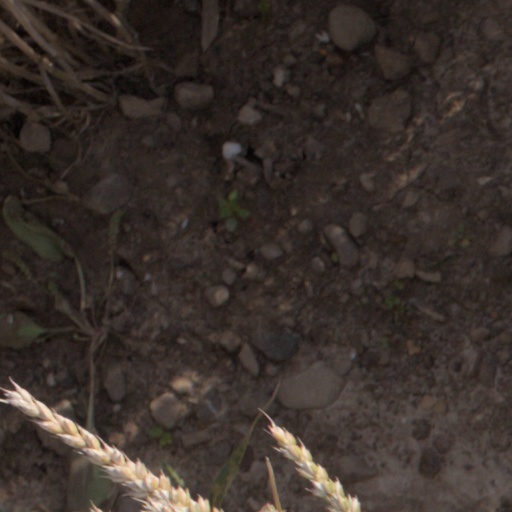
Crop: wheat